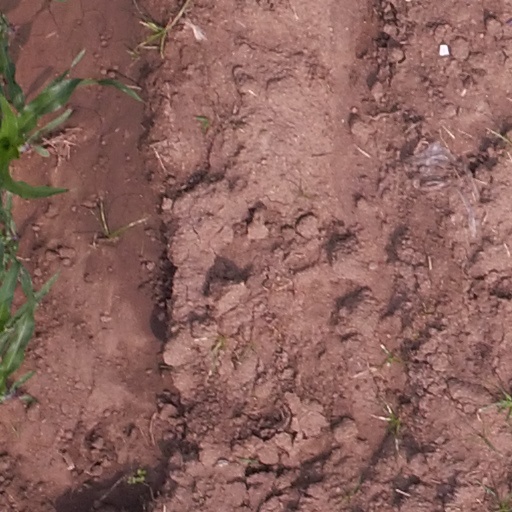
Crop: maize; corn